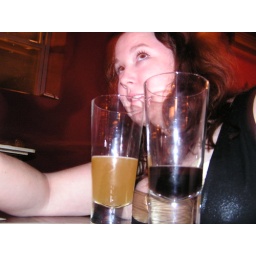
fat gary nut brown ale chased by monkey boy hefeweizen